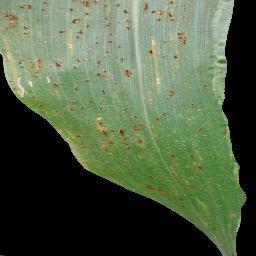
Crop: corn
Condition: (maize)_common_rust